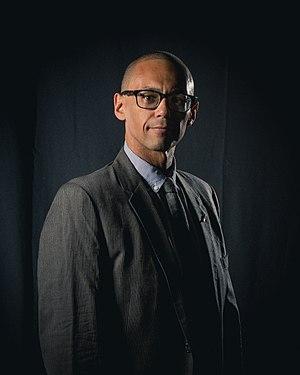
Victor LaValle, né le 3 février 1972 à New York, est un écrivain américain de science-fiction et de fantasy. Son roman Big Machine a remporté le prix Shirley-Jackson du meilleur roman 2009 tandis que son roman court La Ballade de Black Tom a obtenu le prix Shirley-Jackson du meilleur roman court 2016 ainsi que le prix British Fantasy du meilleur roman court 2017.